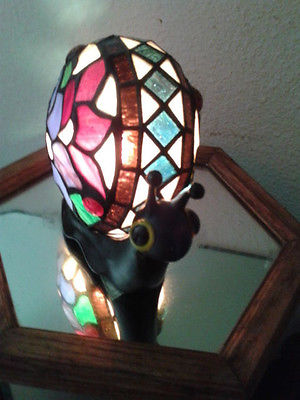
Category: lamp